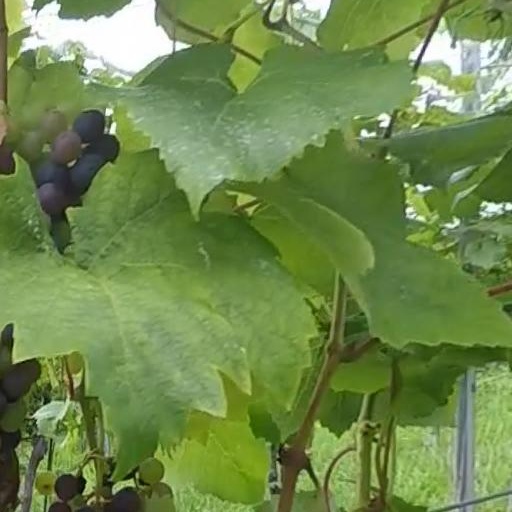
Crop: grape